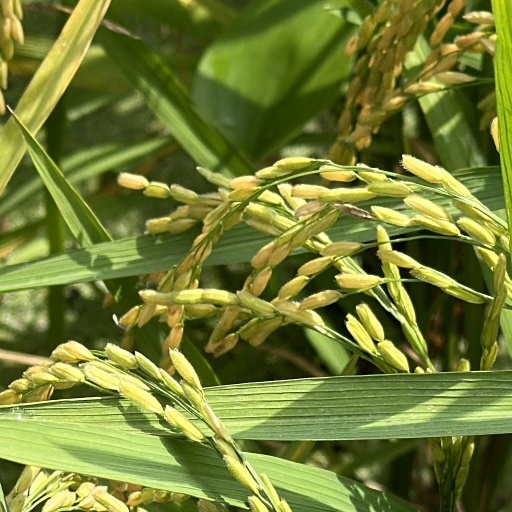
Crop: rice